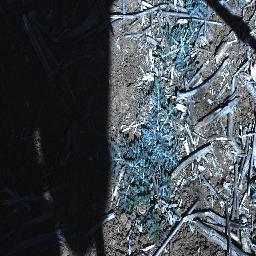
Label: parthenium